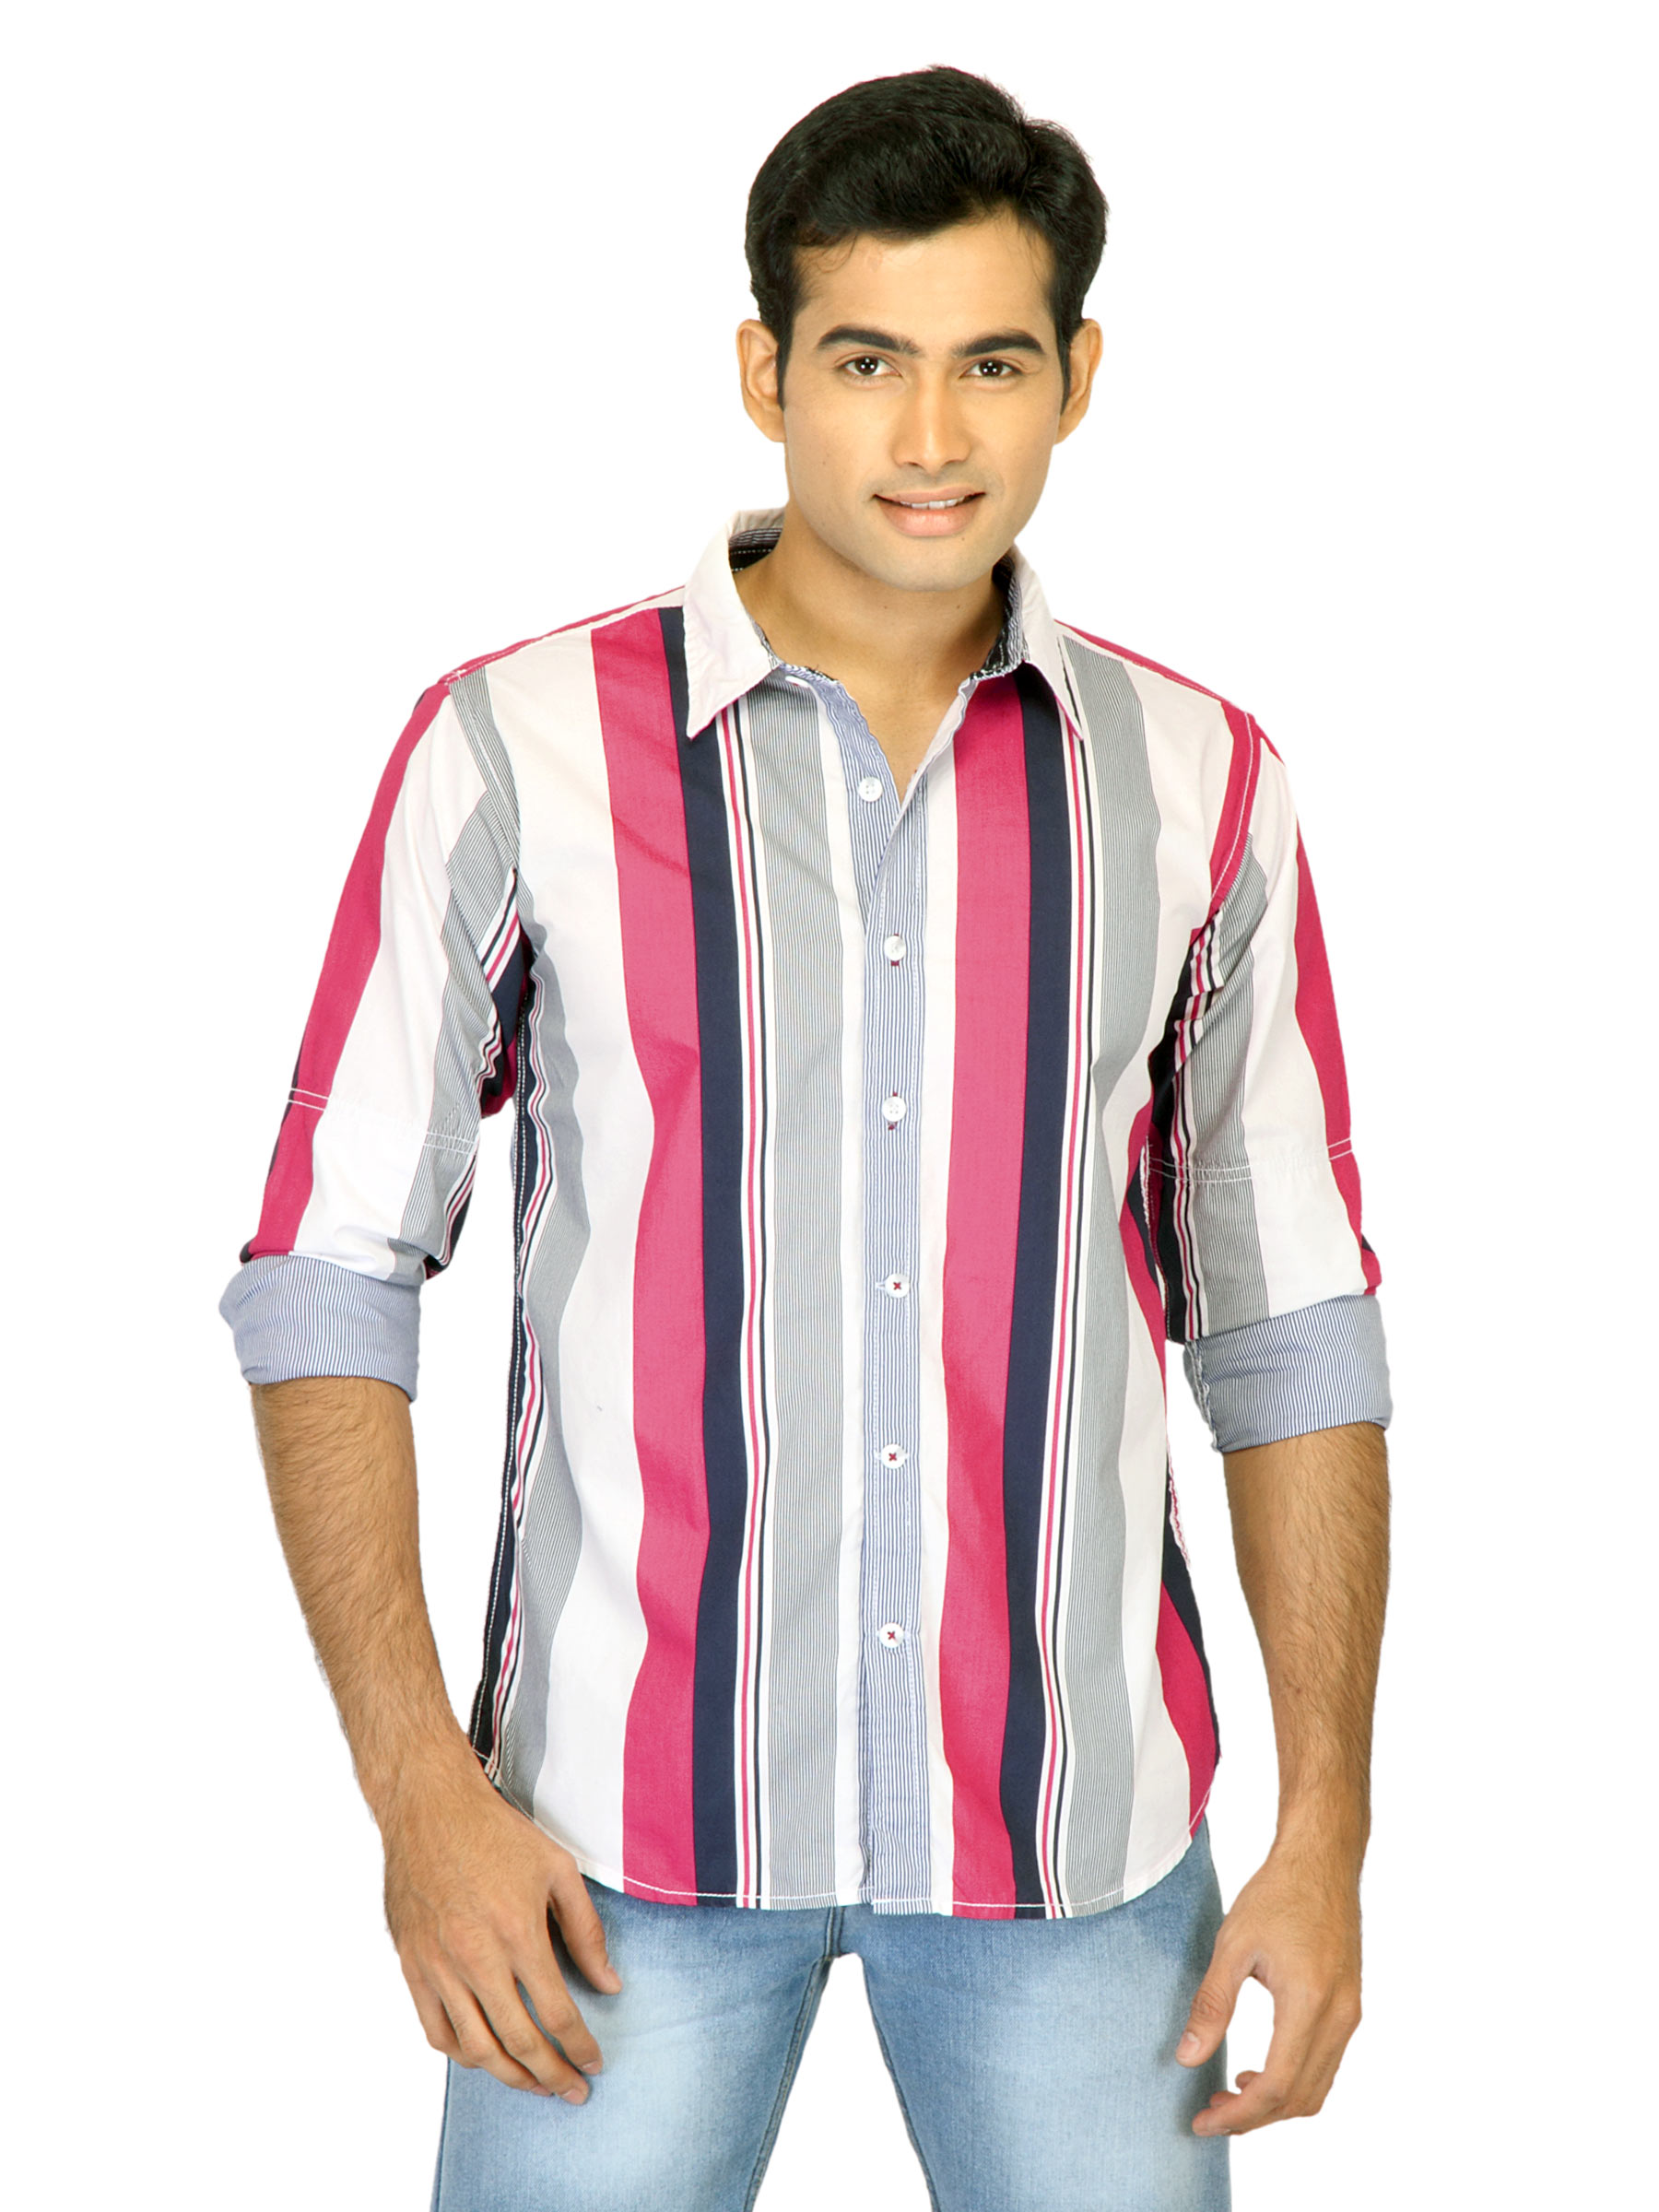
Probase Men Stripes Pink Shirts
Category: Apparel / Topwear / Shirts
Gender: Men
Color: Pink
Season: Fall 2011
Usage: Casual